Mascho Building and Public Privy

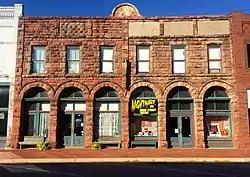
The building in 2014

The Mascho Building and Public Privy is a historic building in Chandler, Oklahoma. It was designed in the Richardsonian Romanesque style, and built in 1897 with rusticated sandstone. The first owner was A. E. Mascho, who used it as a grocery store until 1913, when it was purchased by grocer John Franklin Murphy and his wife Ella. The building has been listed on the National Register of Historic Places since April 5, 1984.